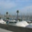
Label: ship